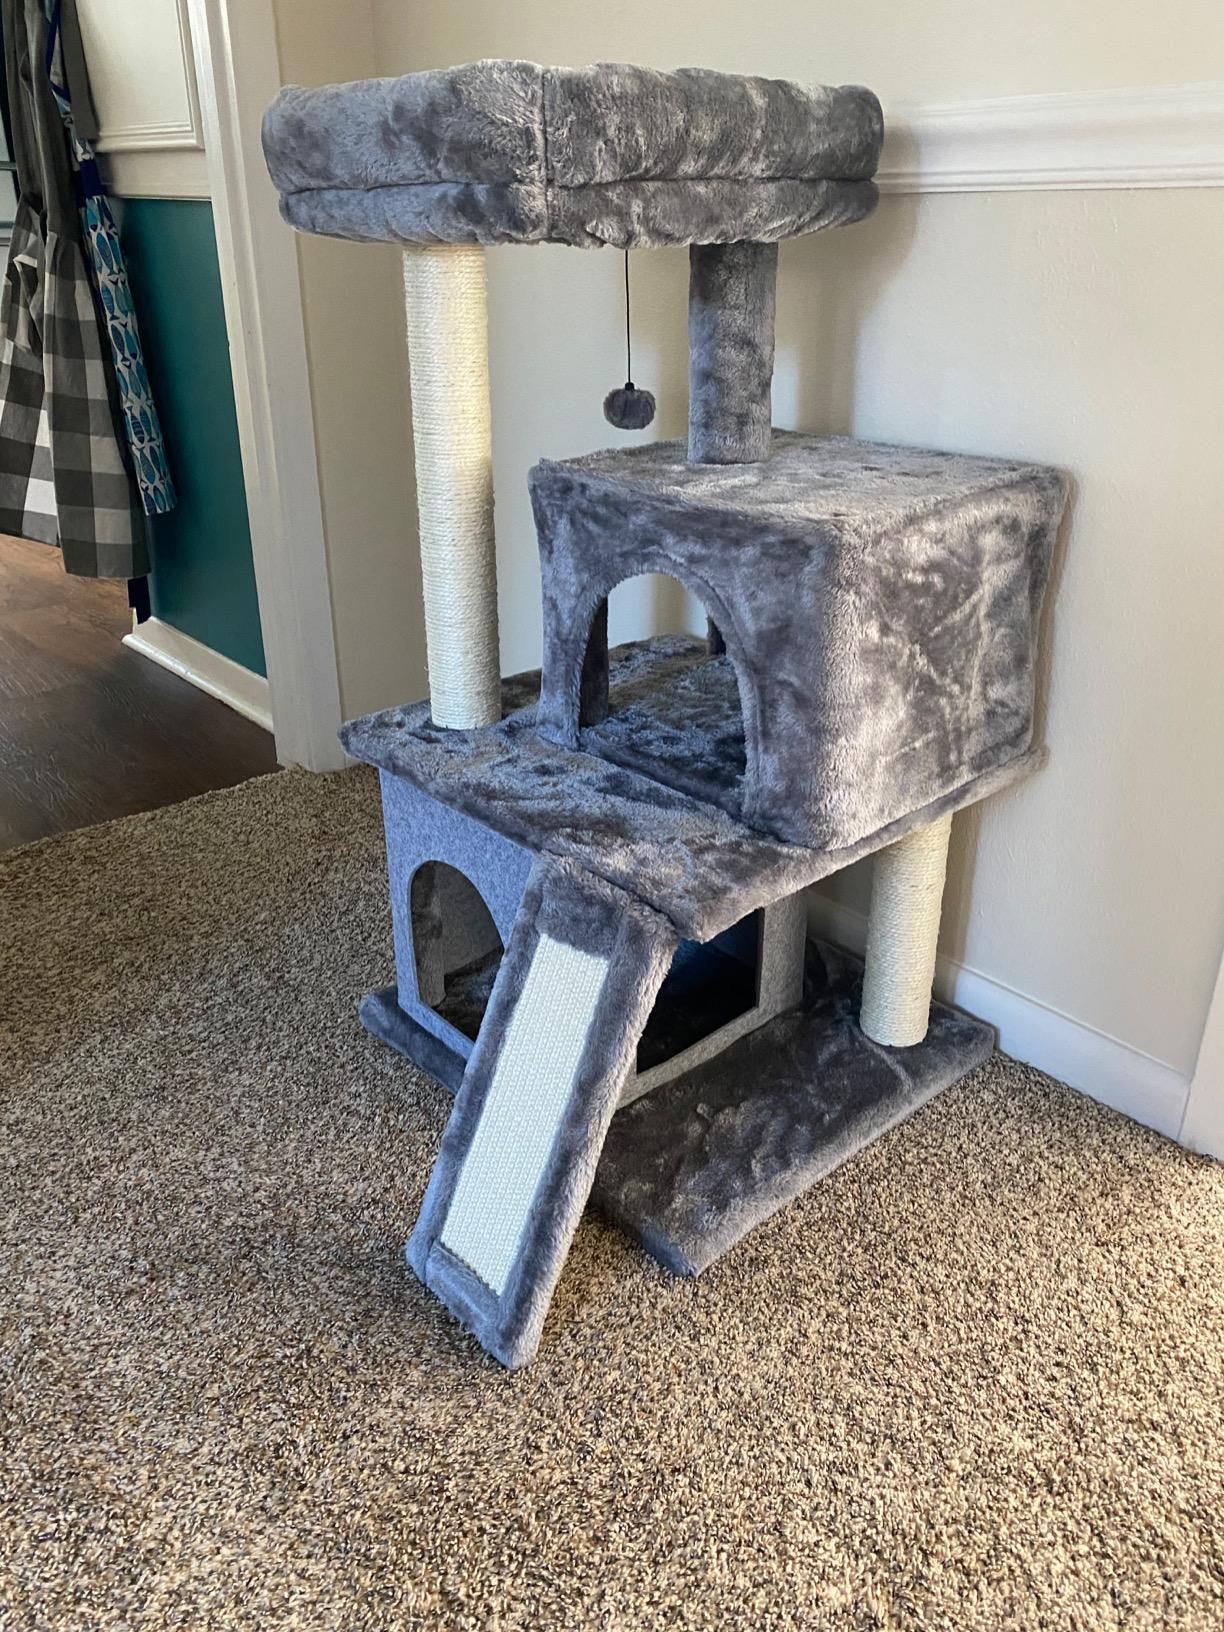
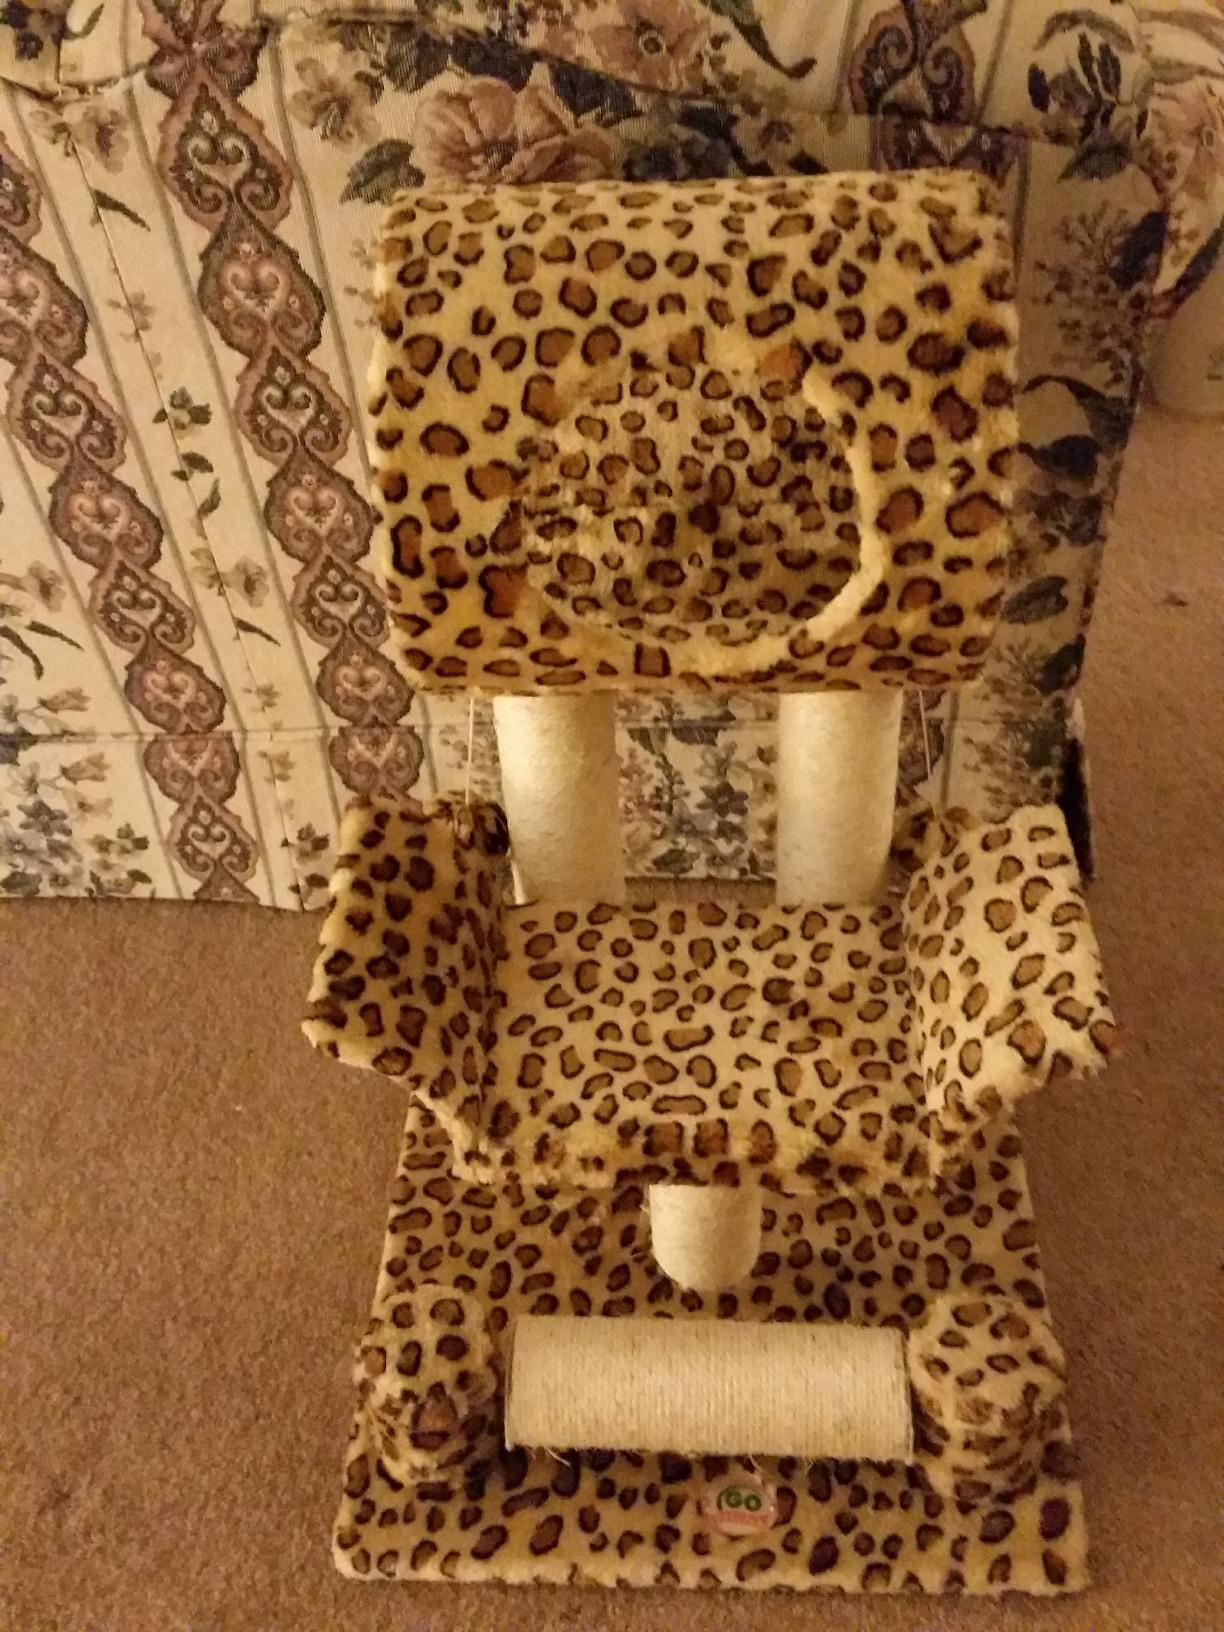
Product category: items_cat tree
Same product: no